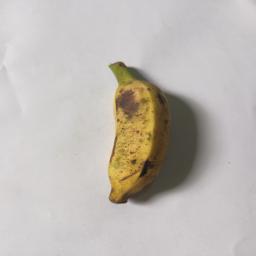
Banana variety: Bangla Kola